Susan W. Pope

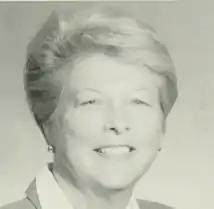
Pope in 2005.

Susan Joan Wetzel Pope (born September 10, 1942 in Summit) is an American politician from Wayland, Massachusetts. Pope represented the 13th Middlesex district as a Republican in the Massachusetts House of Representatives from 1997 to 2006.